Effective dose (radiation)

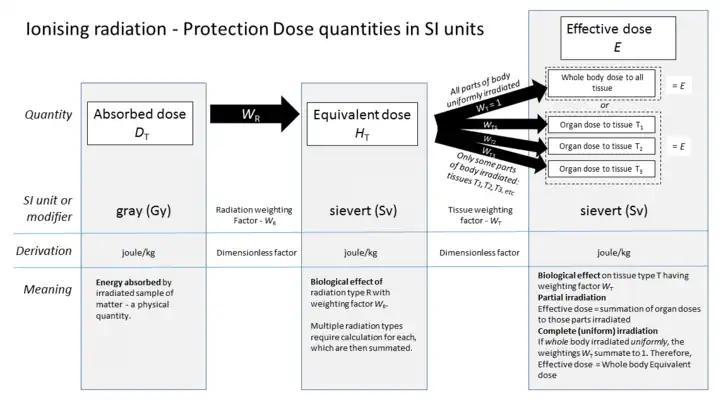
Graphic showing relationships of protection dose quantities in SI units

Ionizing radiation deposits energy in the matter being irradiated. The quantity used to express this is the absorbed dose, a physical dose quantity that is dependent on the level of incident radiation and the absorption properties of the irradiated object. Absorbed dose is a physical quantity, and is not a satisfactory indicator of biological effect, so to allow consideration of the stochastic radiological risk, the dose quantities equivalent dose and effective dose were devised by the International Commission on Radiation Units and Measurements (ICRU) and the ICRP to calculate the biological effect of an absorbed dose.